EyeTV

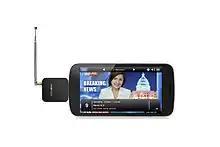
The EyeTV Micro product for Android devices

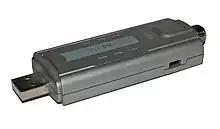
The EyeTV Hybrid

The EyeTV Diversity is a USB-powered device with dual tuners for receiving over the air television broadcasts. The tuners can be used simultaneously for an optimized signal, or one tuner can be used to record a channel, while another is used to watch a separate show. Diversity was first introduced in November 2006. A driver in 2009 added compatibility with Windows 7. A review in TechRadar gave EyeTV Diversity five out of five stars. PC Advisor and Pocket-Lint both gave it four out of five stars.